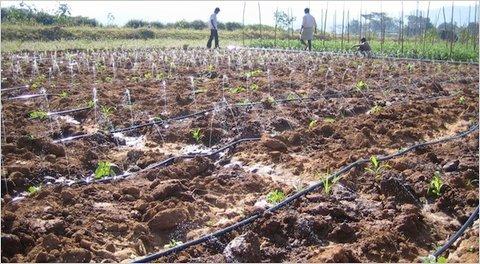
Eneo kubwa la wazi mfano wa shamba, lenye mimea iliyoota na kuchipua kwa rangi ya kijani kibichi, huku mabomba  yakipitishwa pembezoni mwa mimea hiyo, ikiashiria ni mfumo wa umwagiliaji katika shamba hili. Ikiashiria ni eneo litumikalo kwa ajili ya kilimo cha mbegu.